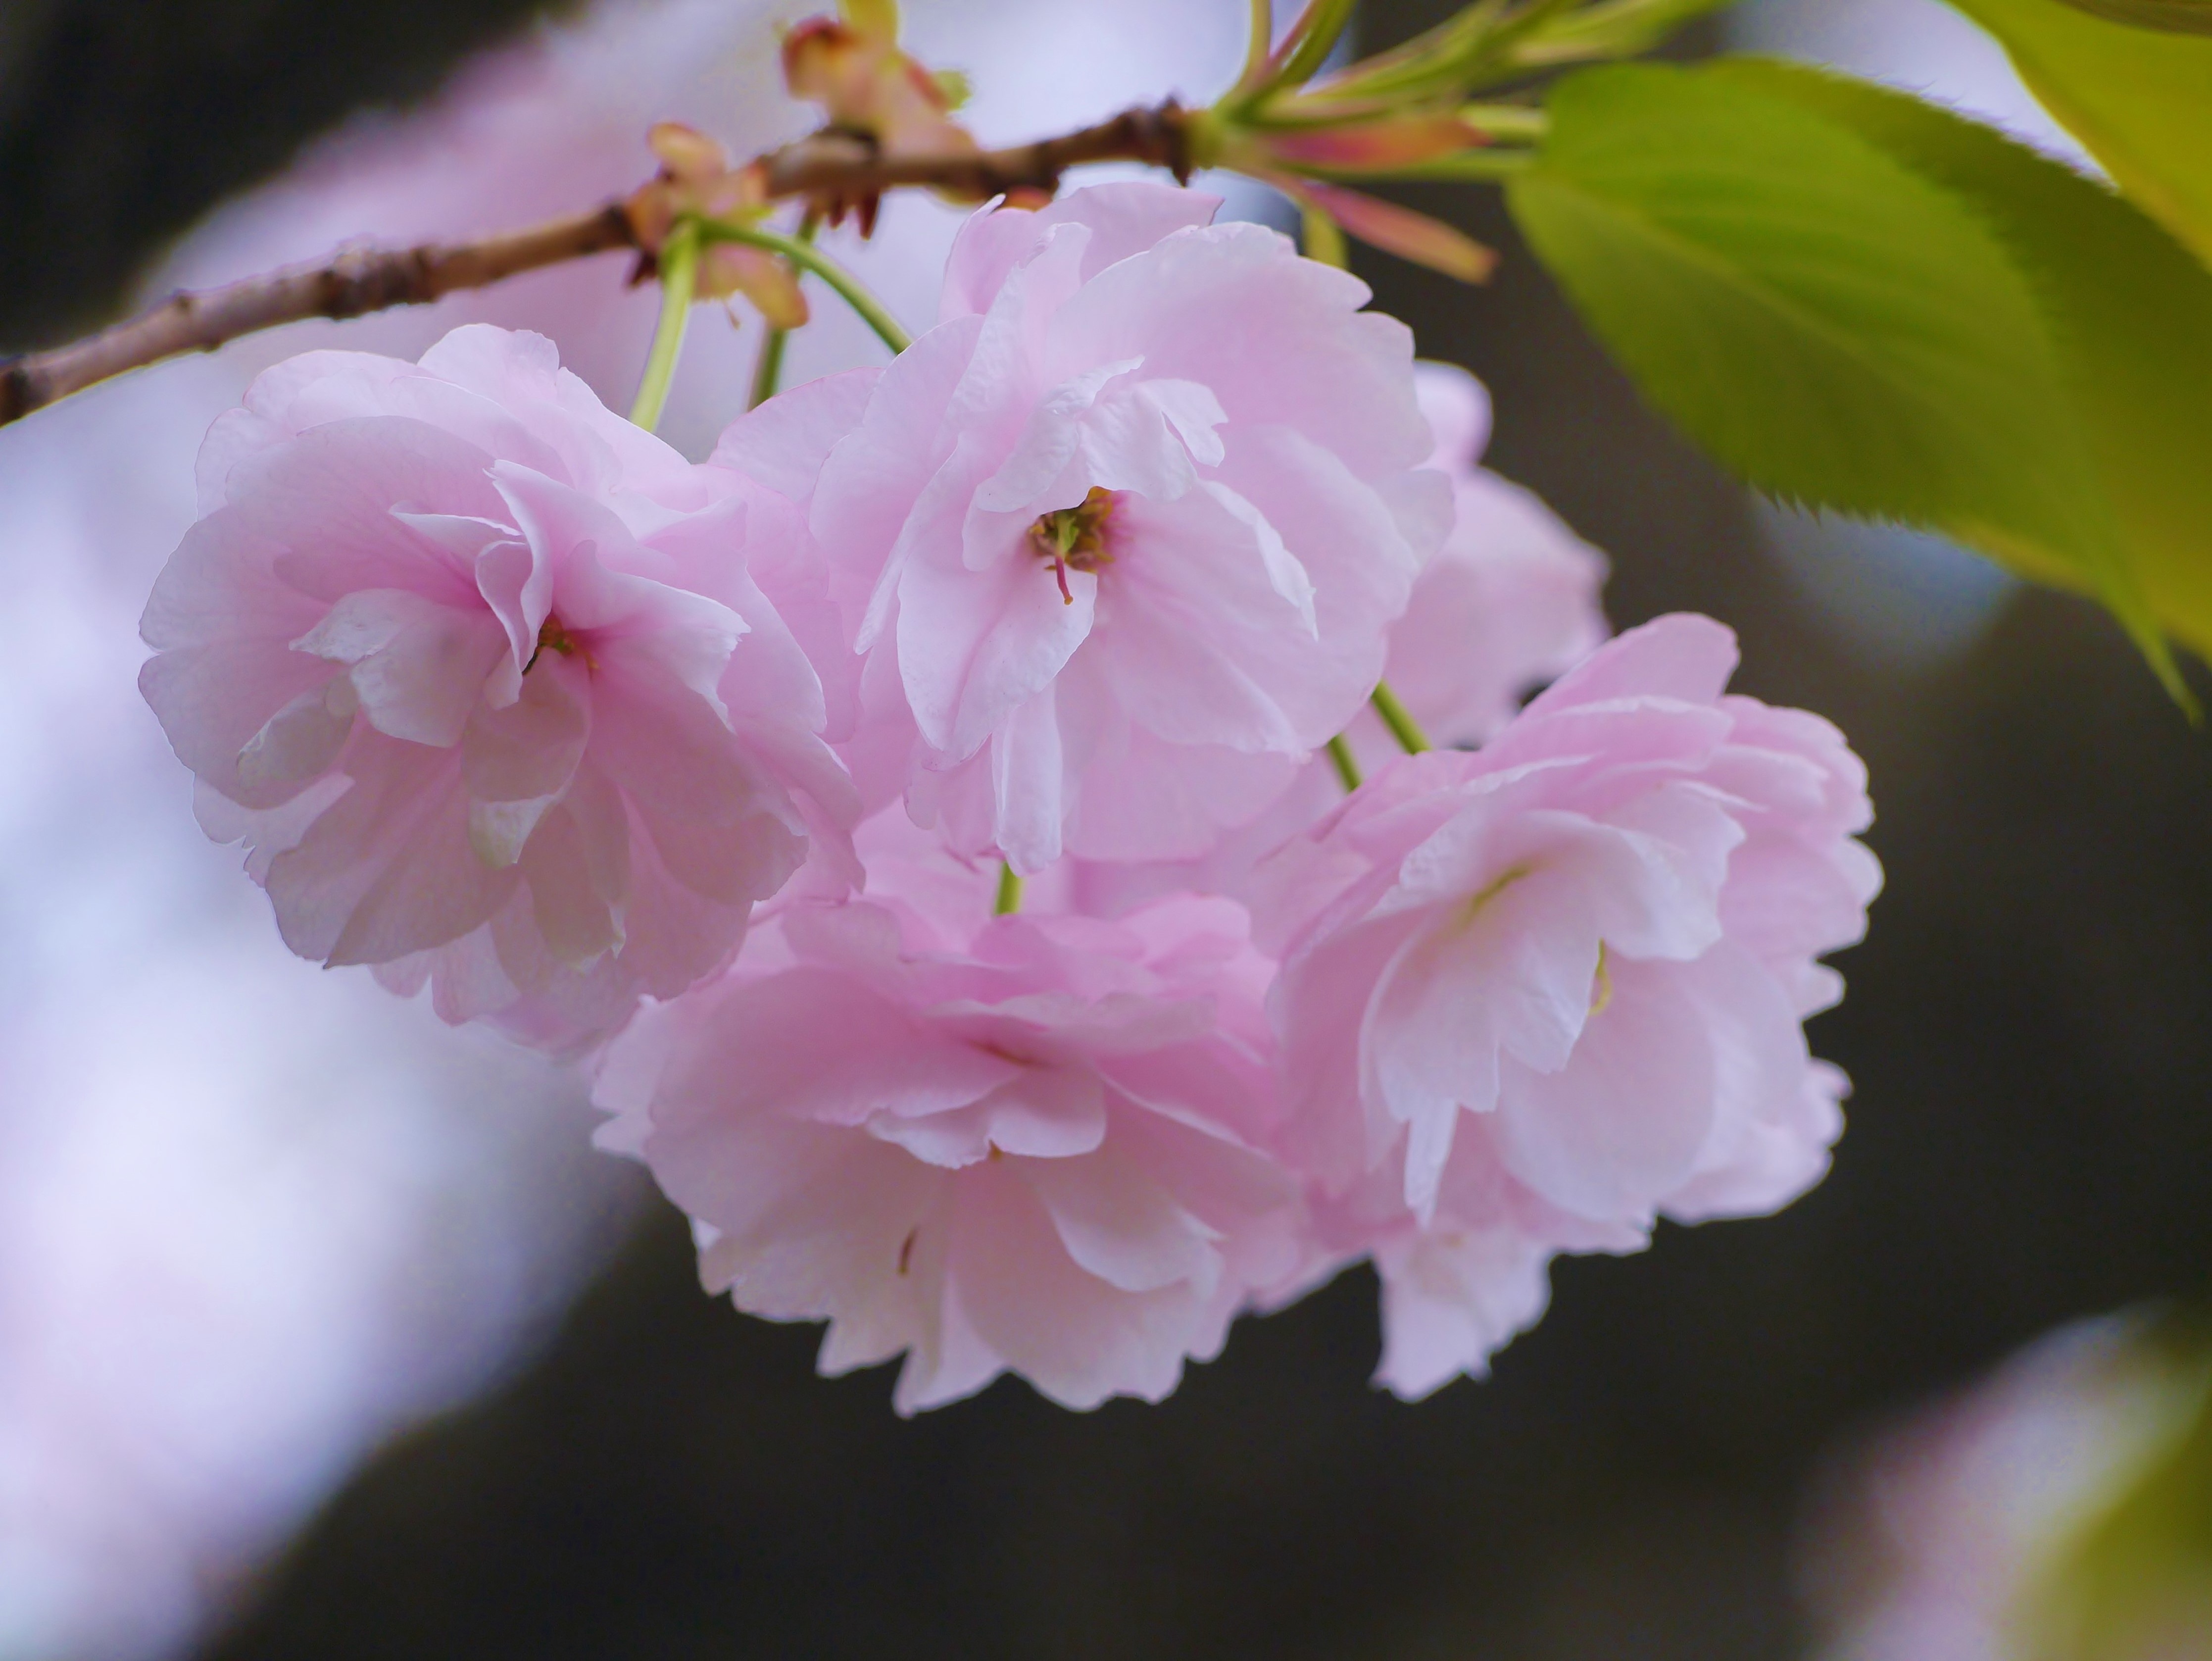
branch, blossom, plant, leaf, flower, petal, cute, spring, green, botany, pink, japan, flora, cherry blossom, close up, cool, shrub, kanagawa, up, soft, quiet, cherry, otsu park, yokosuka, macro photography, flowering plant, ya, cherry blossoms, double cherry blossoms, antomasako, karen, land plant